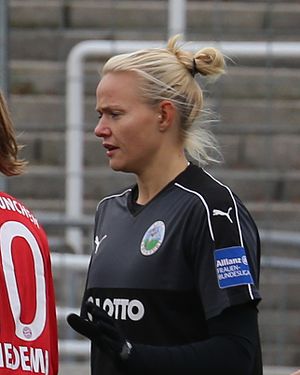
Lise Overgaard Munk
Lise Overgaard Munk er en dansk tidligere håndboldspiller og floorballspiller, og nuværende fodboldspiller, angriber, der spiller for 1.FFC Frankfurt i den tyske Frauen-Bundesliga. Hun har tidligere spillet for Bundesliga-holdet for 1. FC Köln og for de danske hold Fortuna Hjørring og Brøndby IF i Elitedivisionen. Hun er også en del af Danmarks kvindefodboldlandshold.